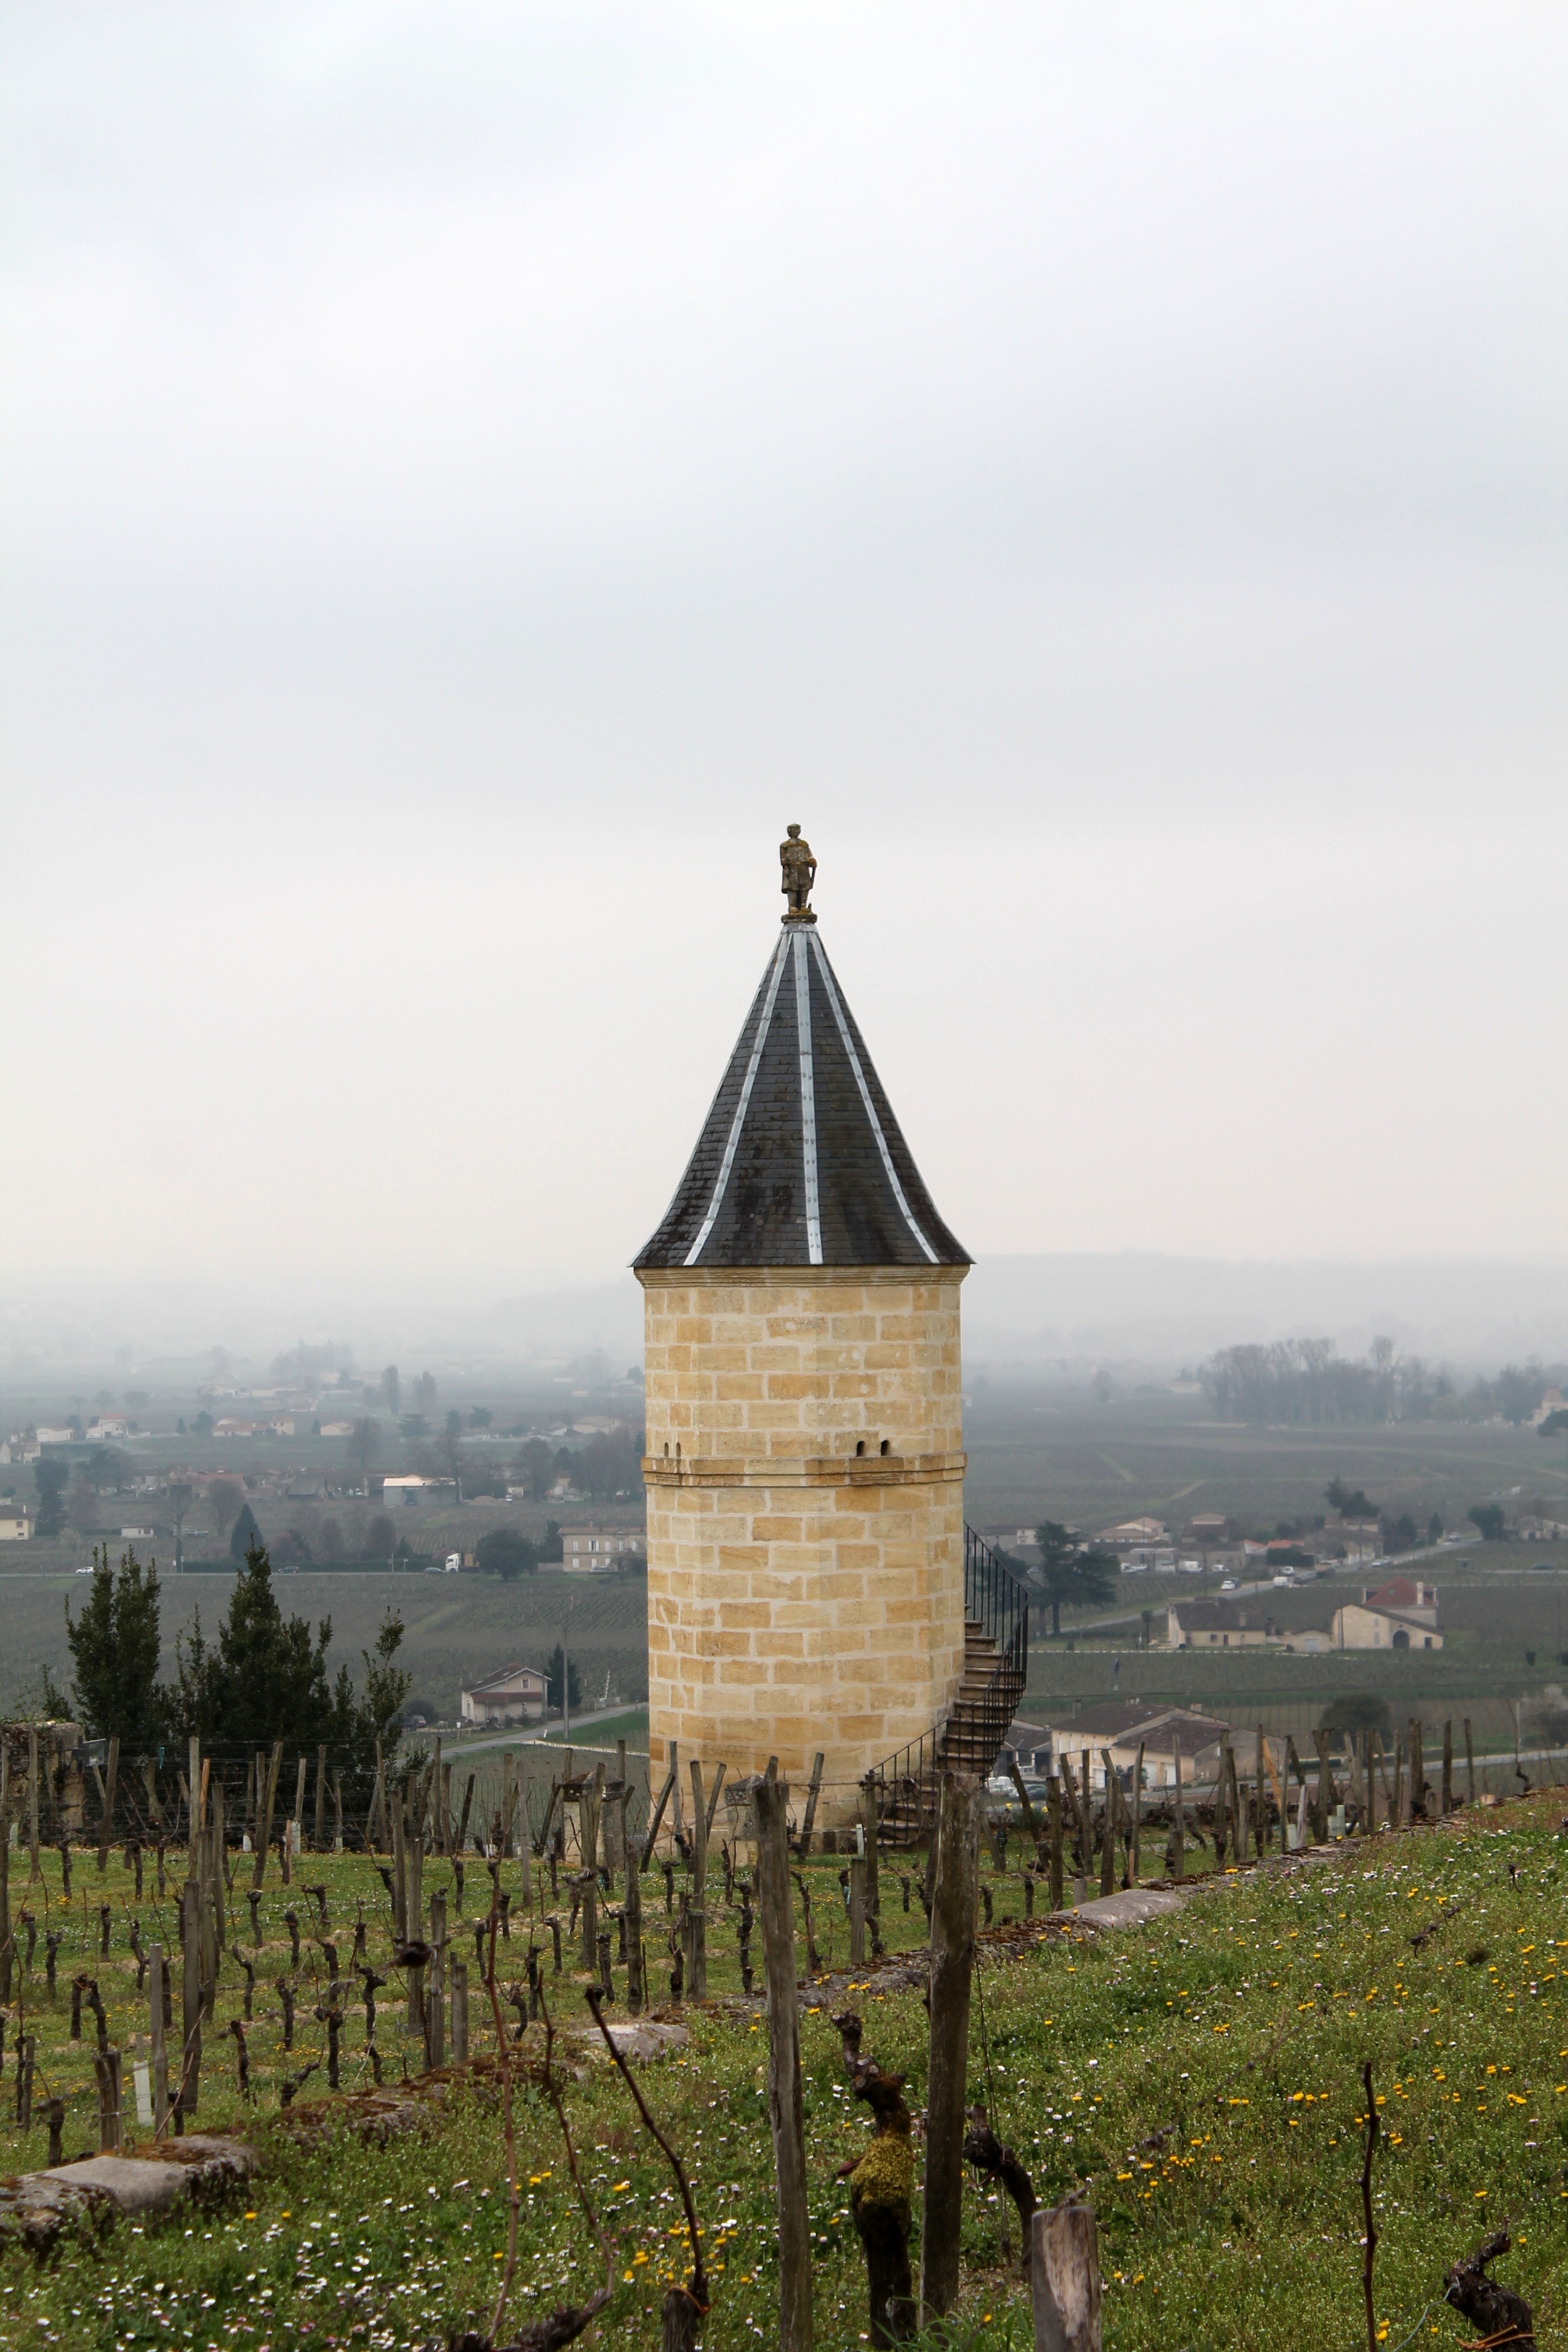
landscape, nature, vineyard, wine, vintage, france, tower, chapel, agriculture, bell tower, screw, hills, spire, steeple, grapes, vineyards, screws, rural area, saint emilion